38th Guadalajara International Film Festival

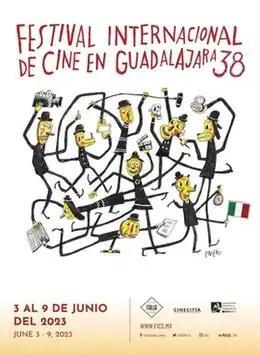
Official poster by Liniers.

The 38th Guadalajara International Film Festival took place from June 3 to 9, 2023, in Guadalajara, Mexico. "Heroic" received the Mezcal Award while Costa Rican film "I Have Electric Dreams" won the Best Ibero-American Film award.